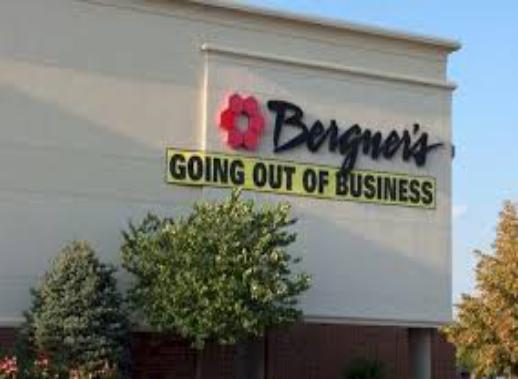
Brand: Bergner's
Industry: Others